Becoming Astrid

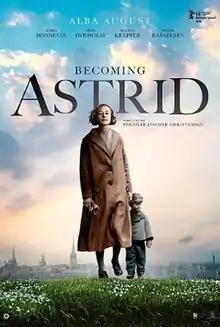
Theatrical release poster

Becoming Astrid is a 2018 biographical drama film about the early life of Swedish author Astrid Lindgren. An international co-production between Sweden and Denmark, the film is directed by Pernille Fischer Christensen, from a screenplay co-written by Christensen and Kim Fupz Aakeson, and stars Alba August and Maria Fahl Vikander as young and elder incarnations of Lindgren, alongside Maria Bonnevie, Magnus Krepper, Trine Dyrholm, Henrik Rafaelsen and Björn Gustafsson.